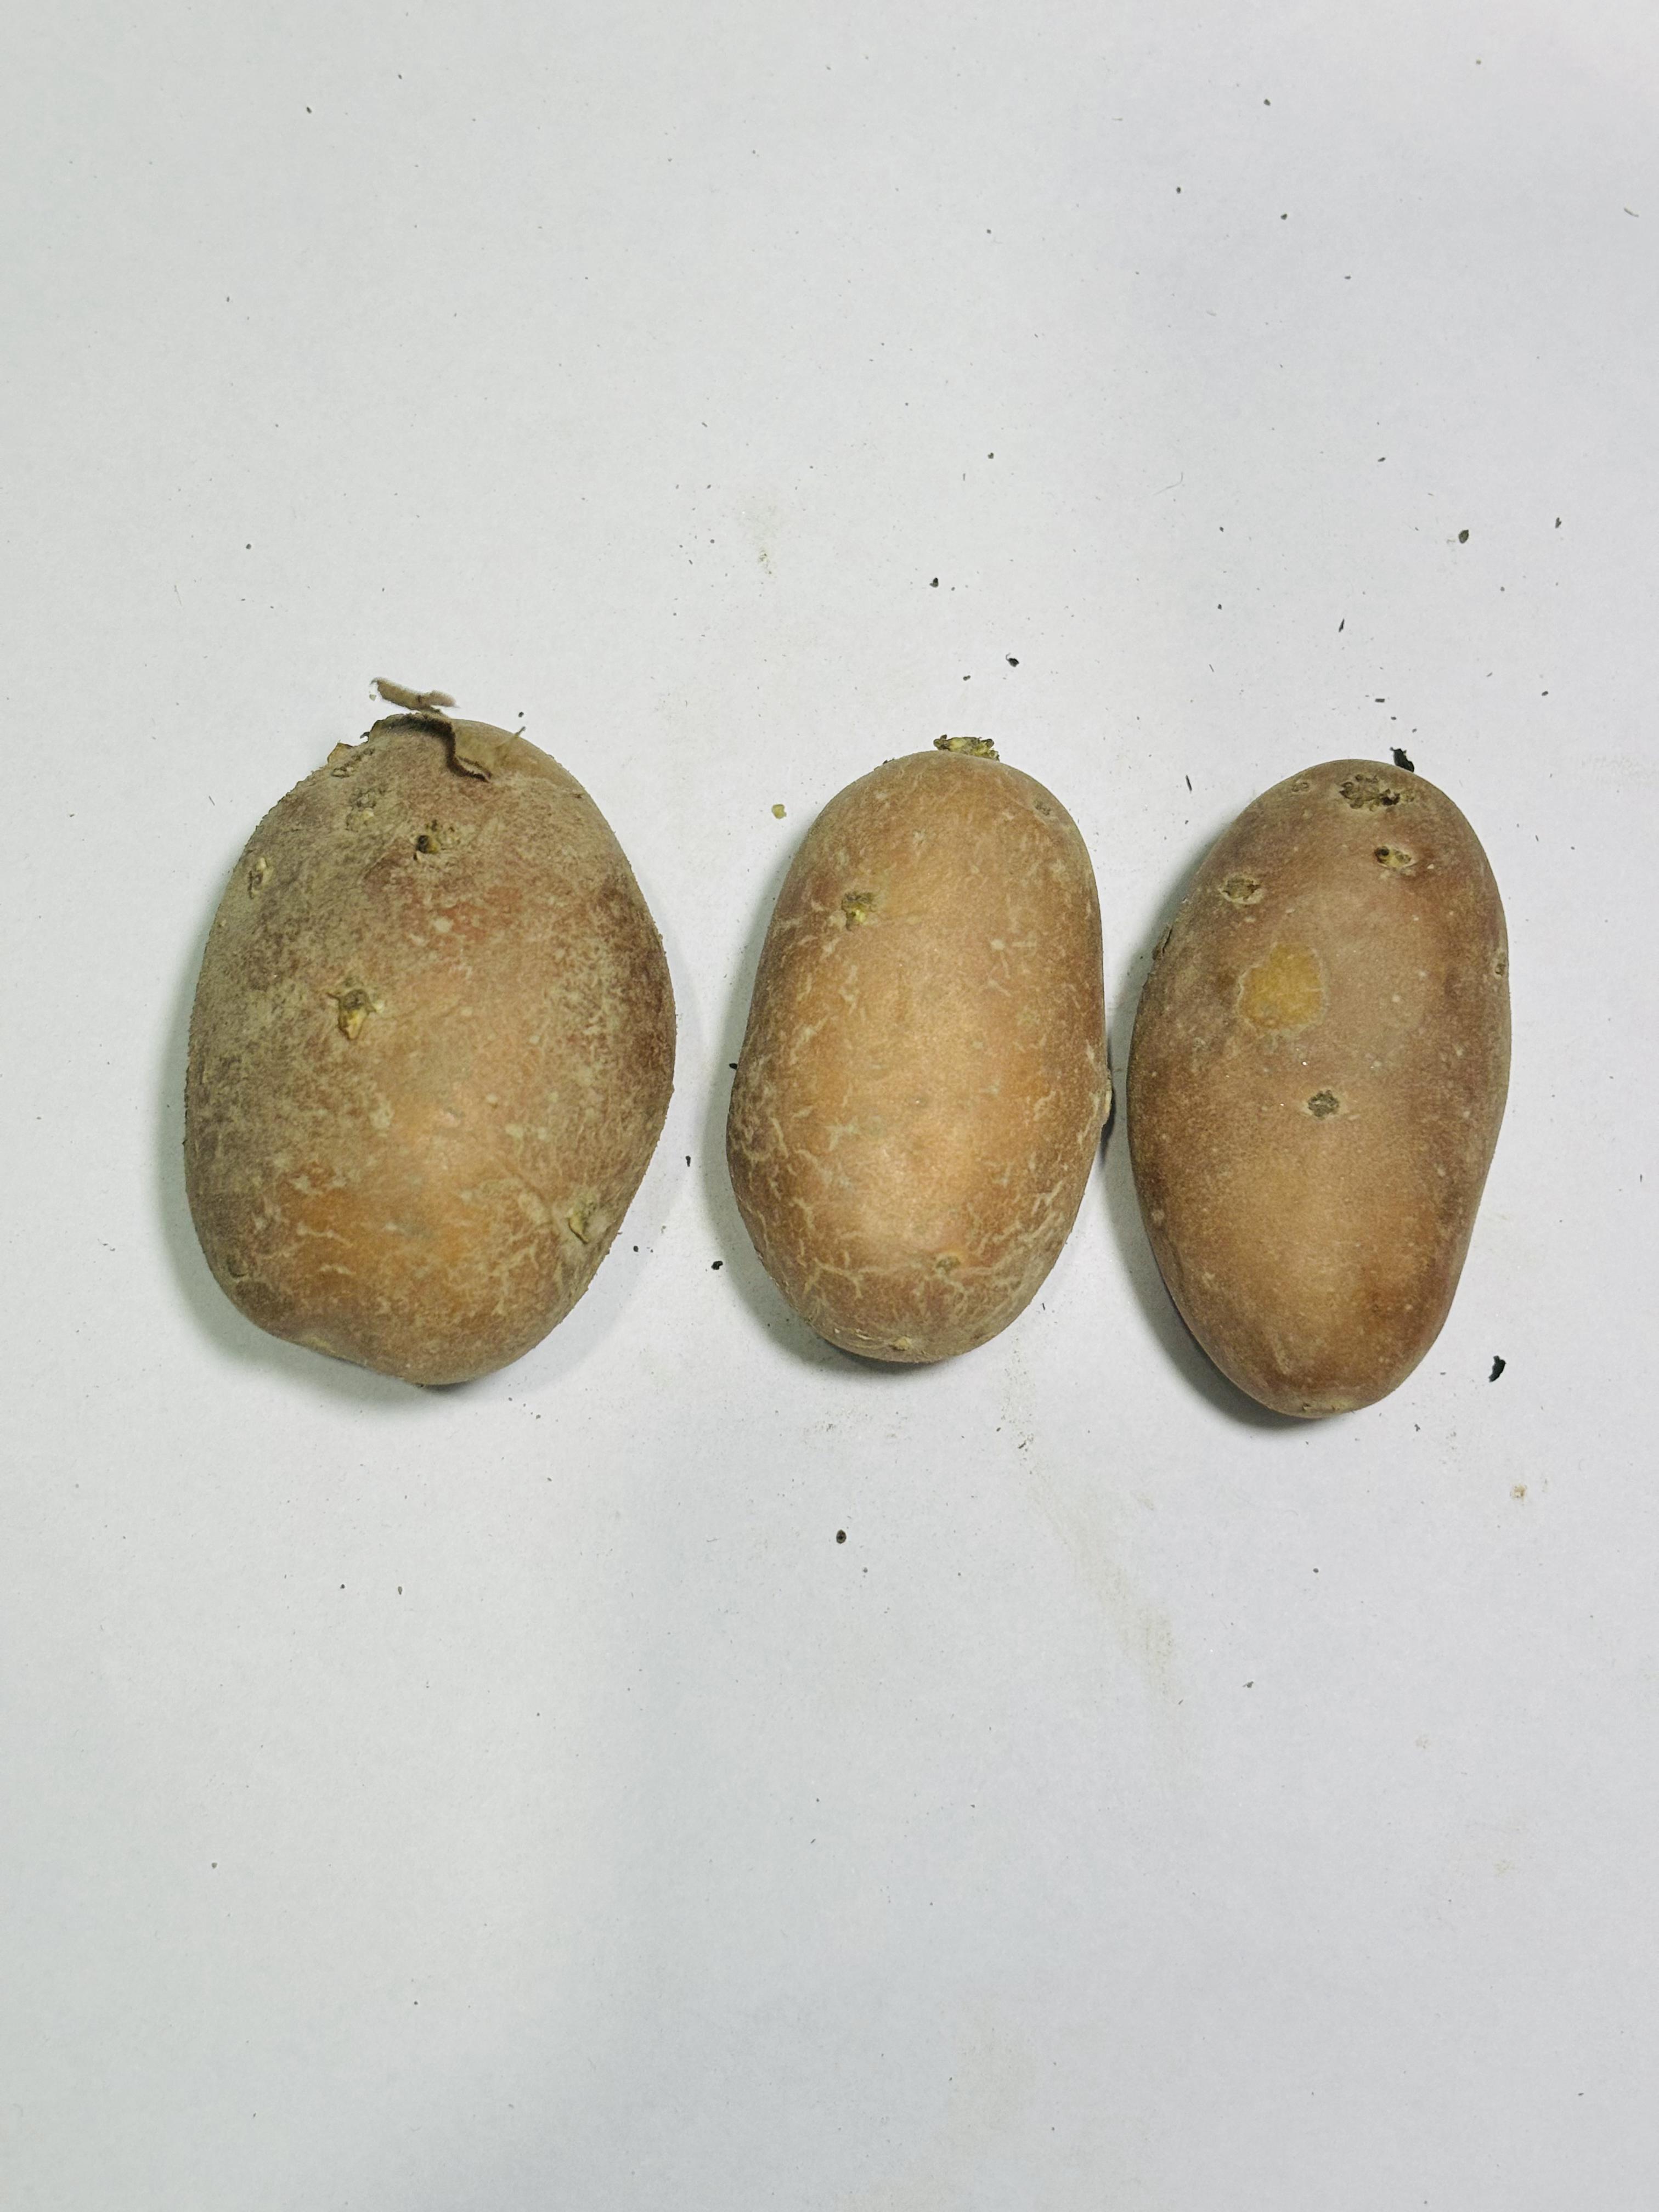
Label: Potato